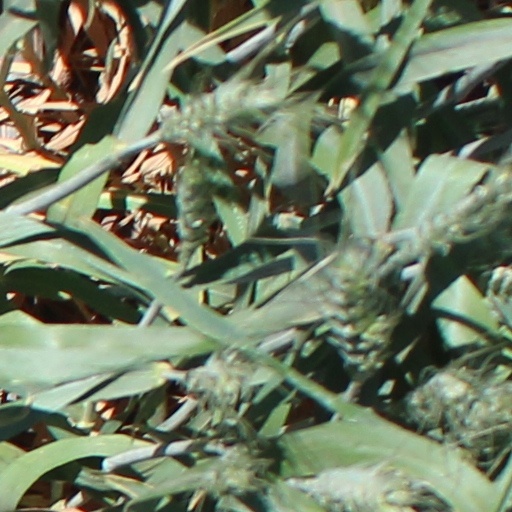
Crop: wheat